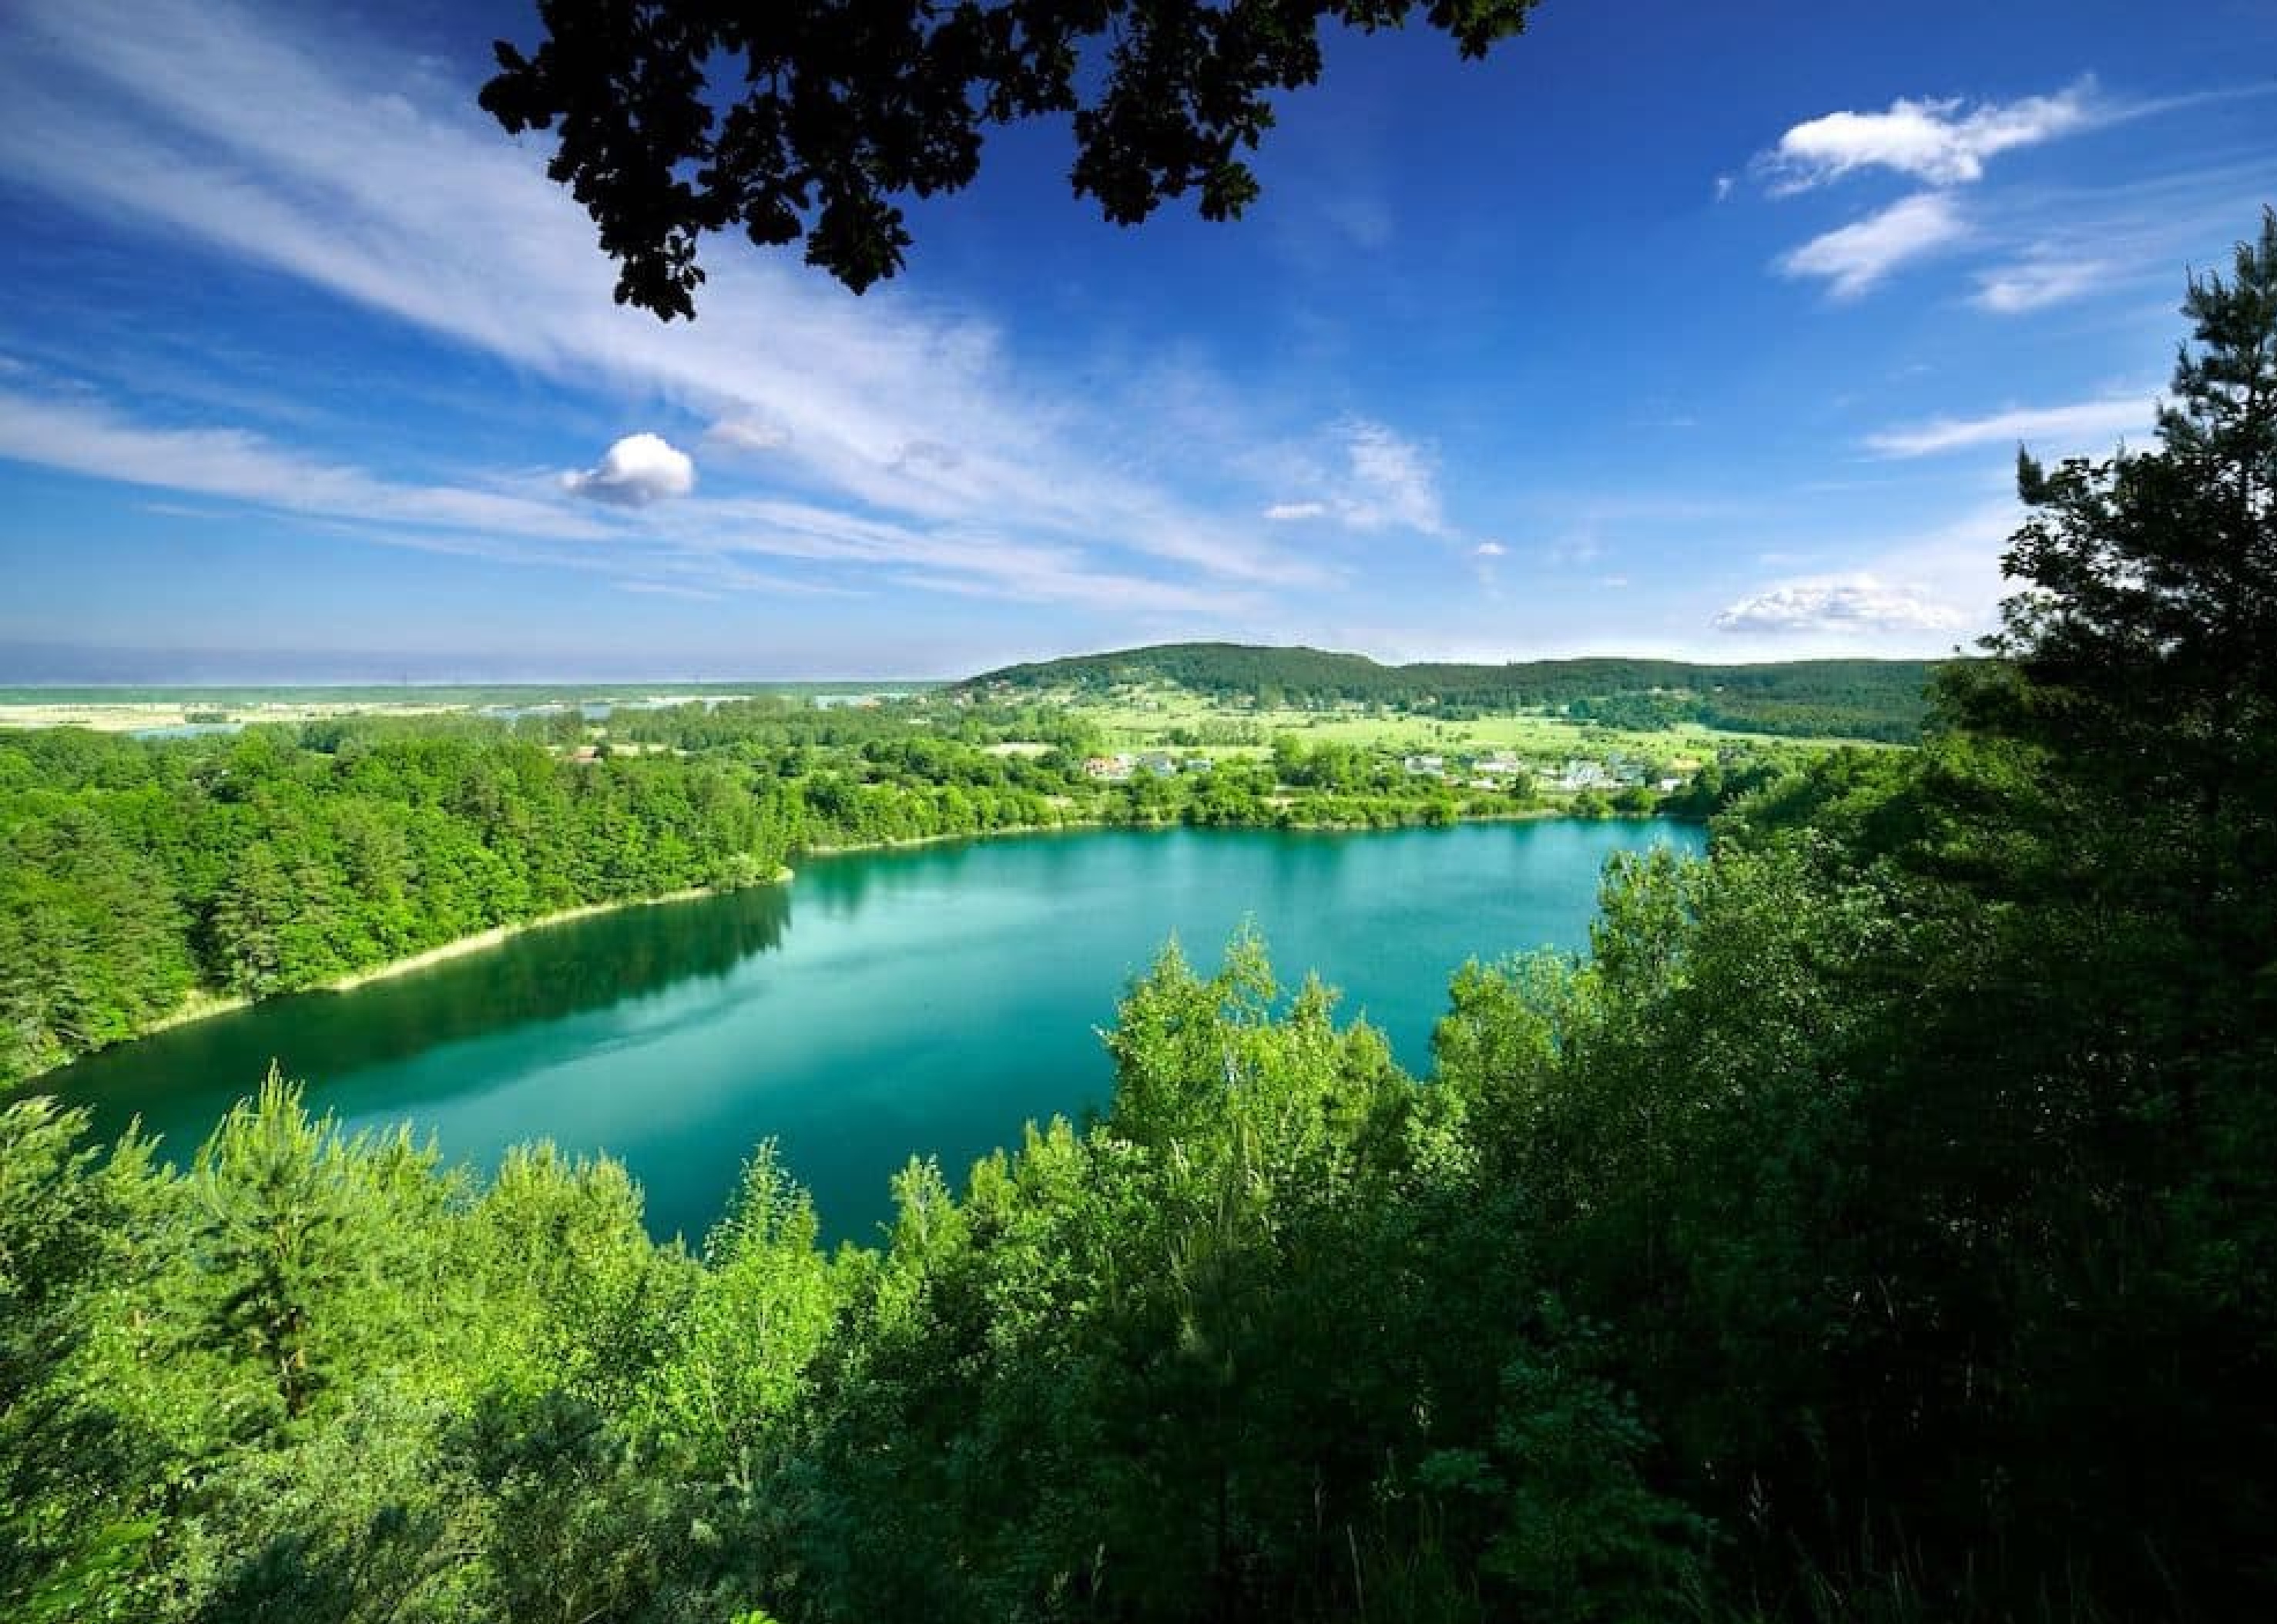
jezioro, wolin, wyspa, miedzyzdroje, jezioro turkusowe, polska, podroze, travel, cloud, water, sky, water resources, plant, natural landscape, azure, natural environment, tree, lake, vegetation, body of water, highland, sunlight, watercourse, cumulus, biome, bank, horizon, mountain, landscape, grass, morning, lacustrine plain, summer, grassland, mountain range, forest, hill, reflection, tarn, wetland, reservoir, hill station, shore, jungle, tropics, wilderness, lake district, nature reserve, riparian zone, loch, pond, wildlife, tropical and subtropical coniferous forests, rainforest, sound, valdivian temperate rain forest, inlet, floodplain, panorama, riparian forest, evening, marsh, coast, cove, sea, vacation, ocean, river